Jamaica–179th Street station

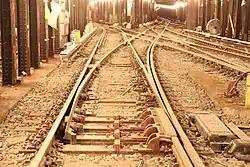
The western end of the lower relay yard; ramps can be seen going up to platform level

In 1981, the MTA listed the 179th Street station among the 69 most deteriorated stations in the subway system. Later in the 1980s, the station was renovated and modernized; as part of the renovation, the IND-style purple tile band was removed from the station walls, and a design with intertwining blue and orange stripes was added. In 2002, the Metropolitan Transportation Authority announced that elevators would be installed at the 179th Street station. Subsequently, elevators were installed in the station to make it ADA-accessible. The elevators were opened around 2005. Starting in August 2007, the MTA began installing decorative ventilation grates along Hillside Avenue above the station, and sealing other grates, both in order to combat flooding. At the time, the Hillside Avenue subway was considered the most flood-prone area in the subway system.